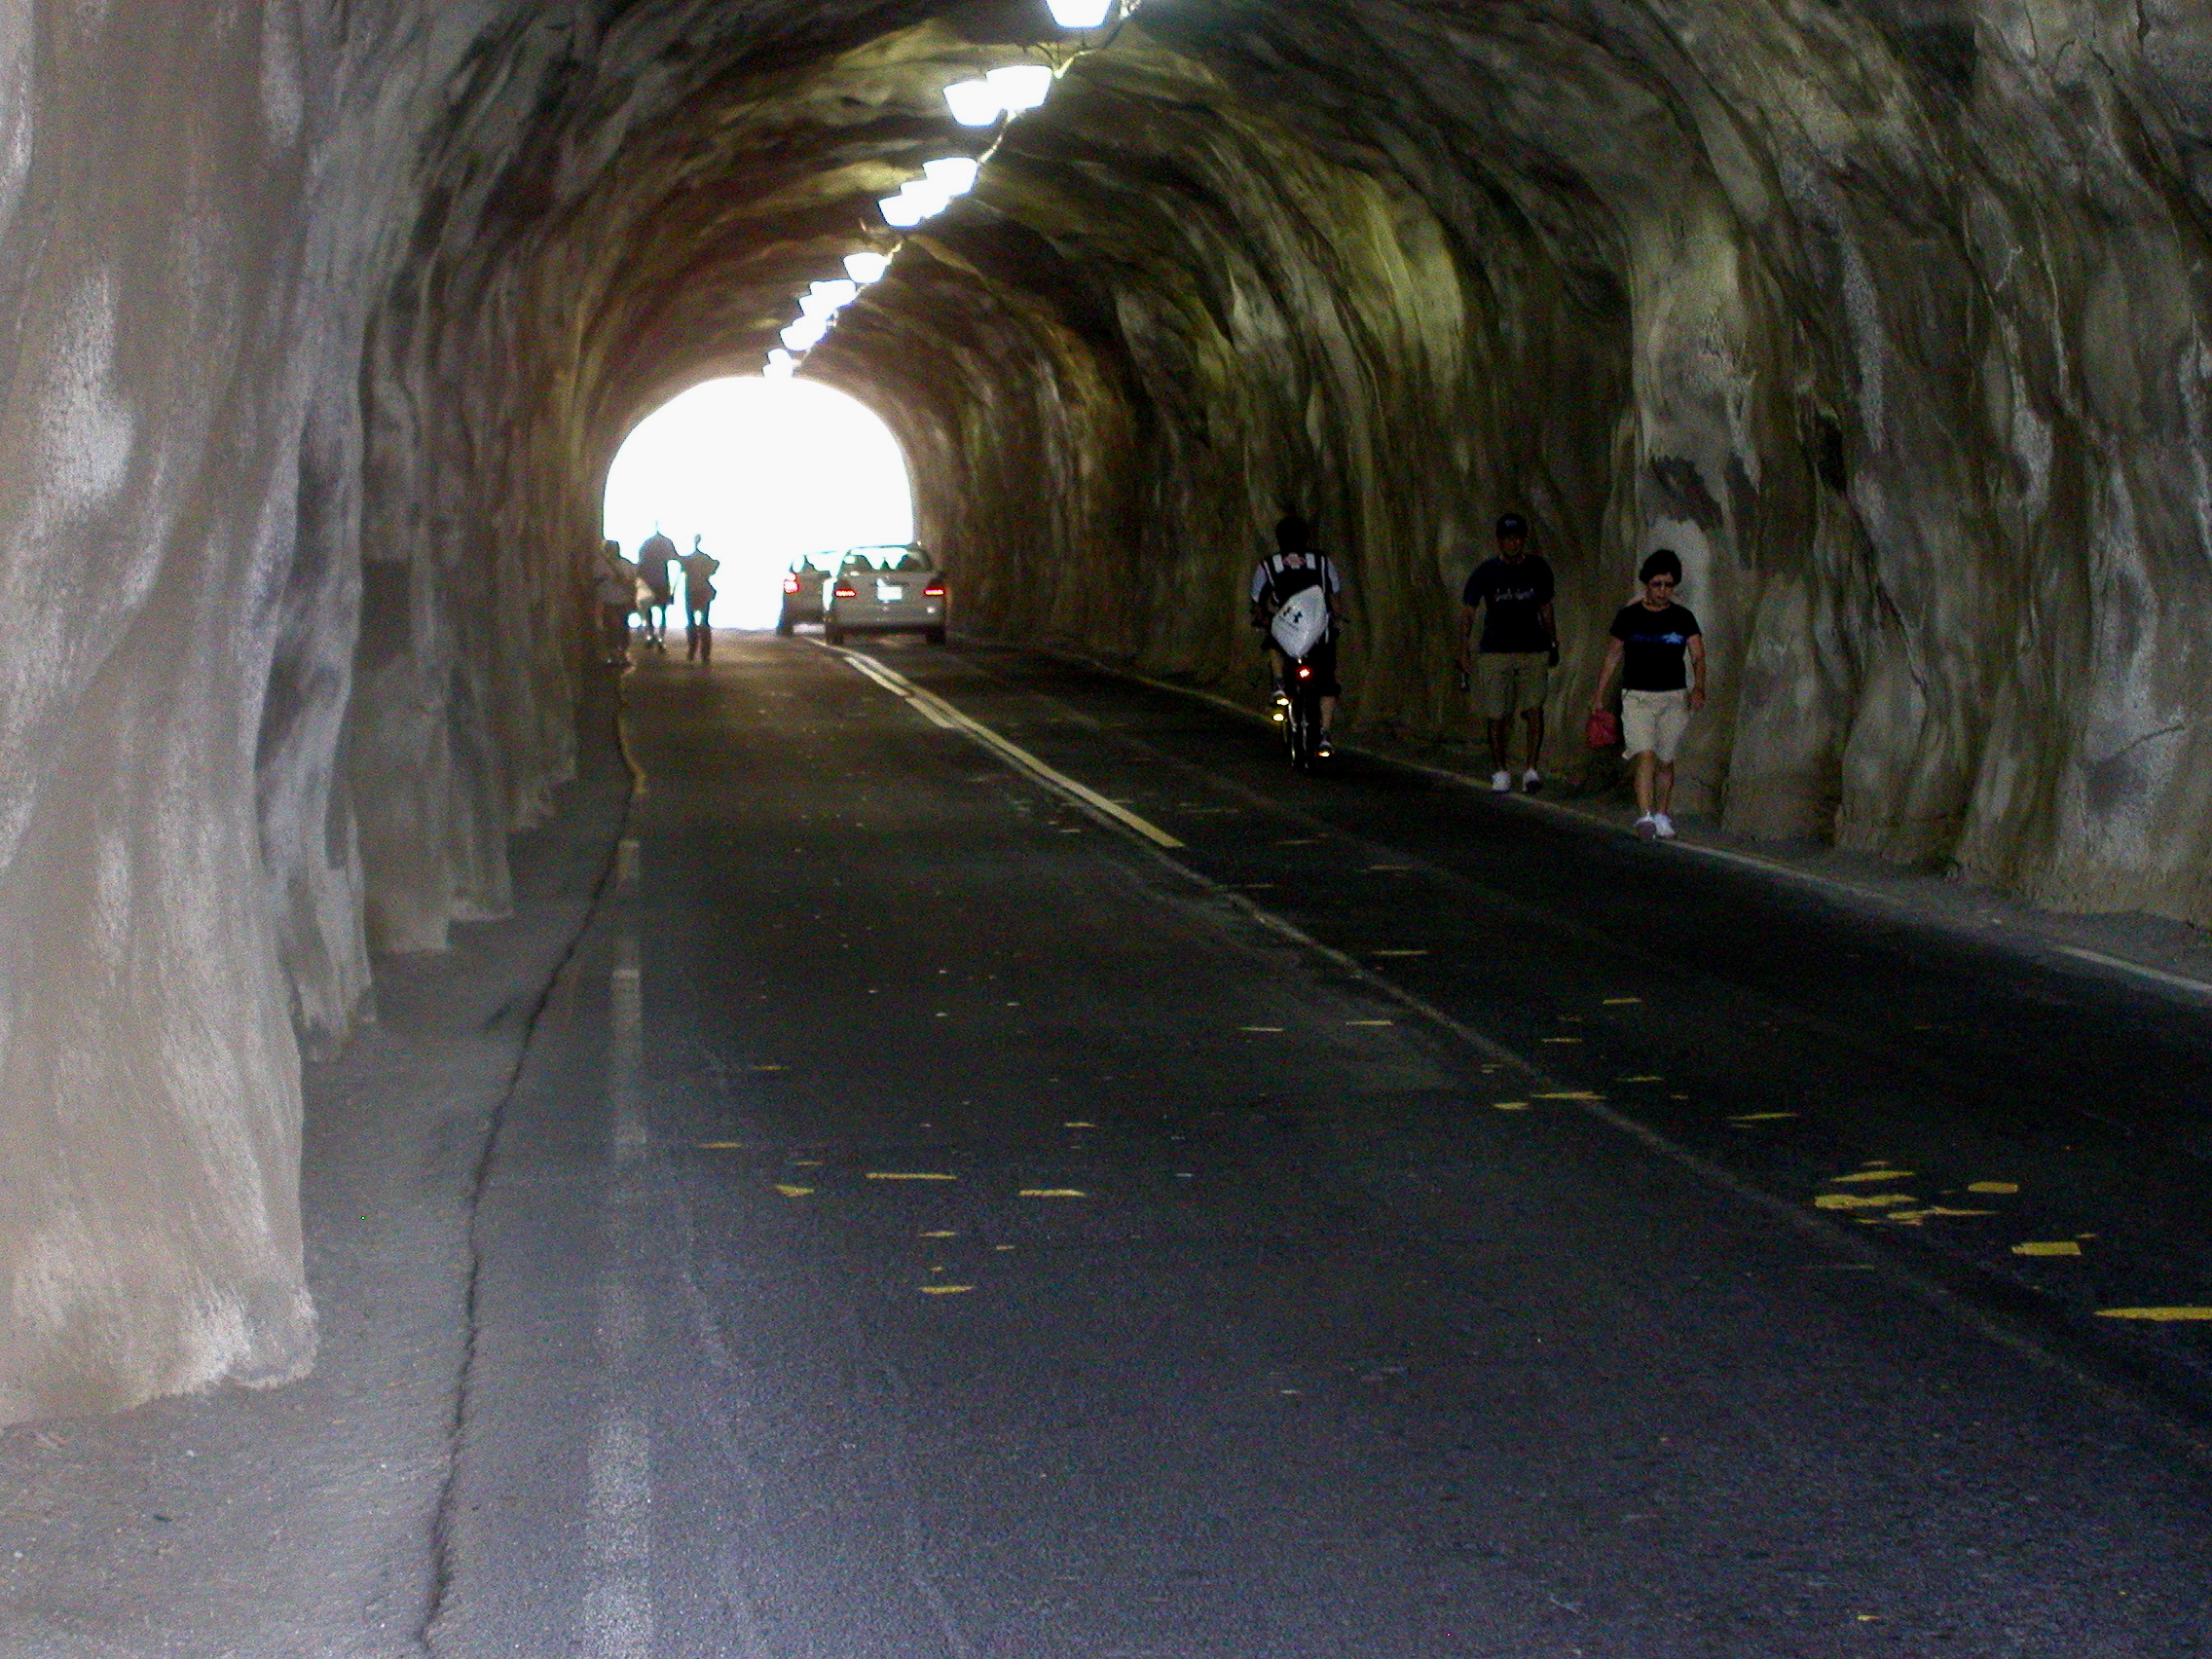
tunnel, subway, hawaii, lane, infrastructure, diamondhead